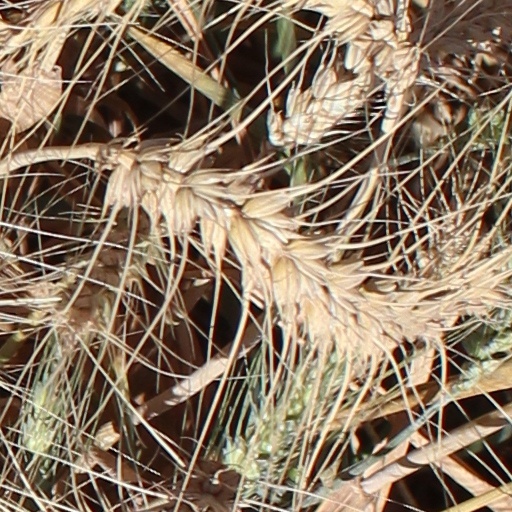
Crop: wheat